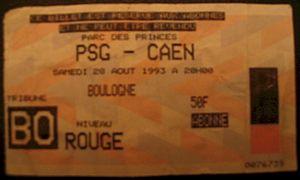
Pas de copyright sur les tickets de match, surtout en l'absence de logo (s). Match PSG-Caen du 28 août 1993. Ce cliché est destiné à illustrer un paragraphe de l'article consacré aux supporters du PSG concernant les incidents qui eurent lieu au cours de ce match, et dans cette tribune.
Les supporters du Paris Saint-Germain Football Club encouragent et soutiennent le club de football français du PSG. Ce club est le seul club de football d'Île-de-France à jouer en Ligue 1.